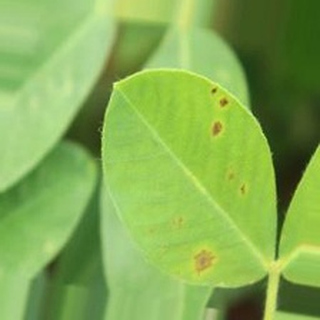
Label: groundnut_early_leaf_spot